First Battle of the Jordan

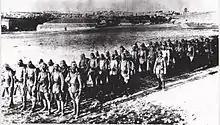
Ottoman infantry column c 1917. Many are wearing Keffiyehs

On 1 March, aircraft of No. 1 Squadron AFC reconnoitred El Kutrani and reported a camp of 150 tents, 14 large dumps, 150 rolling stock including three trains and seven gun positions south-west of the station. Nearby a new aerodrome with six hangars and a number of tents had two large two-seat aircraft on the ground. A combined Australian and British air raid on 4 March by Nos 1 and 142 Squadrons dropped 45 bombs on this aerodrome without much success. During the period the whole area on the Jordan front and the Amman position, including all camps and defence positions, was reconnoitred and mapped. At Shunet Nimrina a considerably increased Ottoman presence was noted on 3 March and successfully bombed on 6 March.